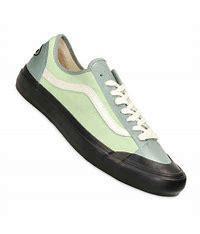
Brand: Vans
Model: Style 36 Decon Sf Skate